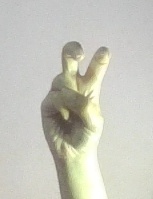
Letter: toot